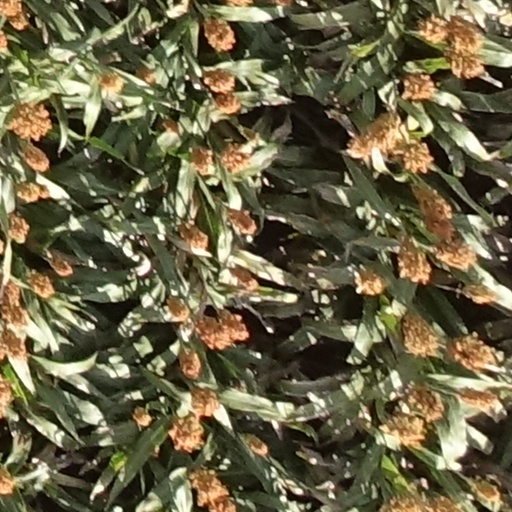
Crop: sorghum